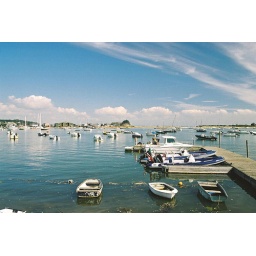
The boats in the harbour with the blue sky reflected make a nice scene.